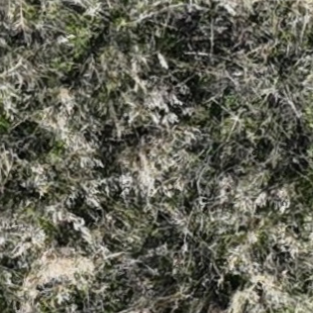
Month: october